Sheffield Victoria railway station

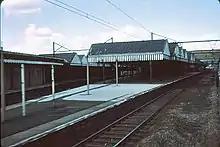
The station after closure in 1971

Although the 1950s saw services at the station reach their peak, this period also marked the beginning of its decline. In 1953, Barnsley was an early casualty as the line ran almost parallel to the former Midland Railway's Sheffield Midland – Barnsley line, serving mostly the same communities. By the end of the decade, the expresses to Marylebone were either cut or re-routed to King's Cross (in the case of the "Master Cutler"). In the mid-1960s, there was a concerted effort to concentrate Victoria's remaining local and express train services at Sheffield (Midland) station. From 4 October 1965, most services were diverted to Sheffield Midland, adding 2 to 4 minutes to their schedules. The only trains remaining were to Manchester, via Woodhead, the Harwich boat train and trains to Bournemouth, York and Swindon. After September 1966, Victoria was left with just an hourly Manchester service and the daily Liverpool-Harwich "Continental" boat train service.